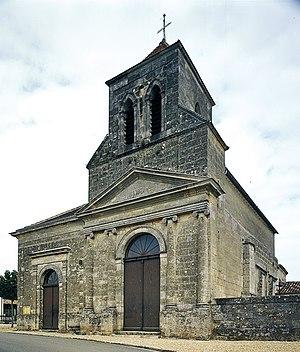
Asques église St Jean
Asques est une commune du Sud-Ouest de la France, située dans le département de la Gironde.